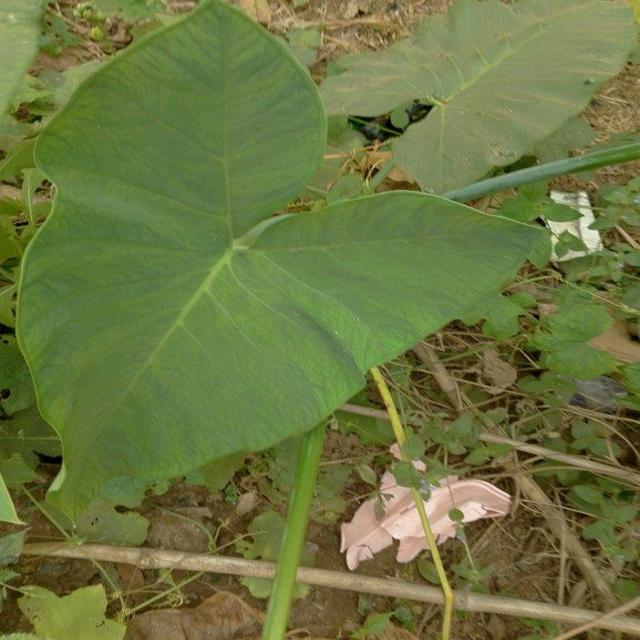
Label: Healthy